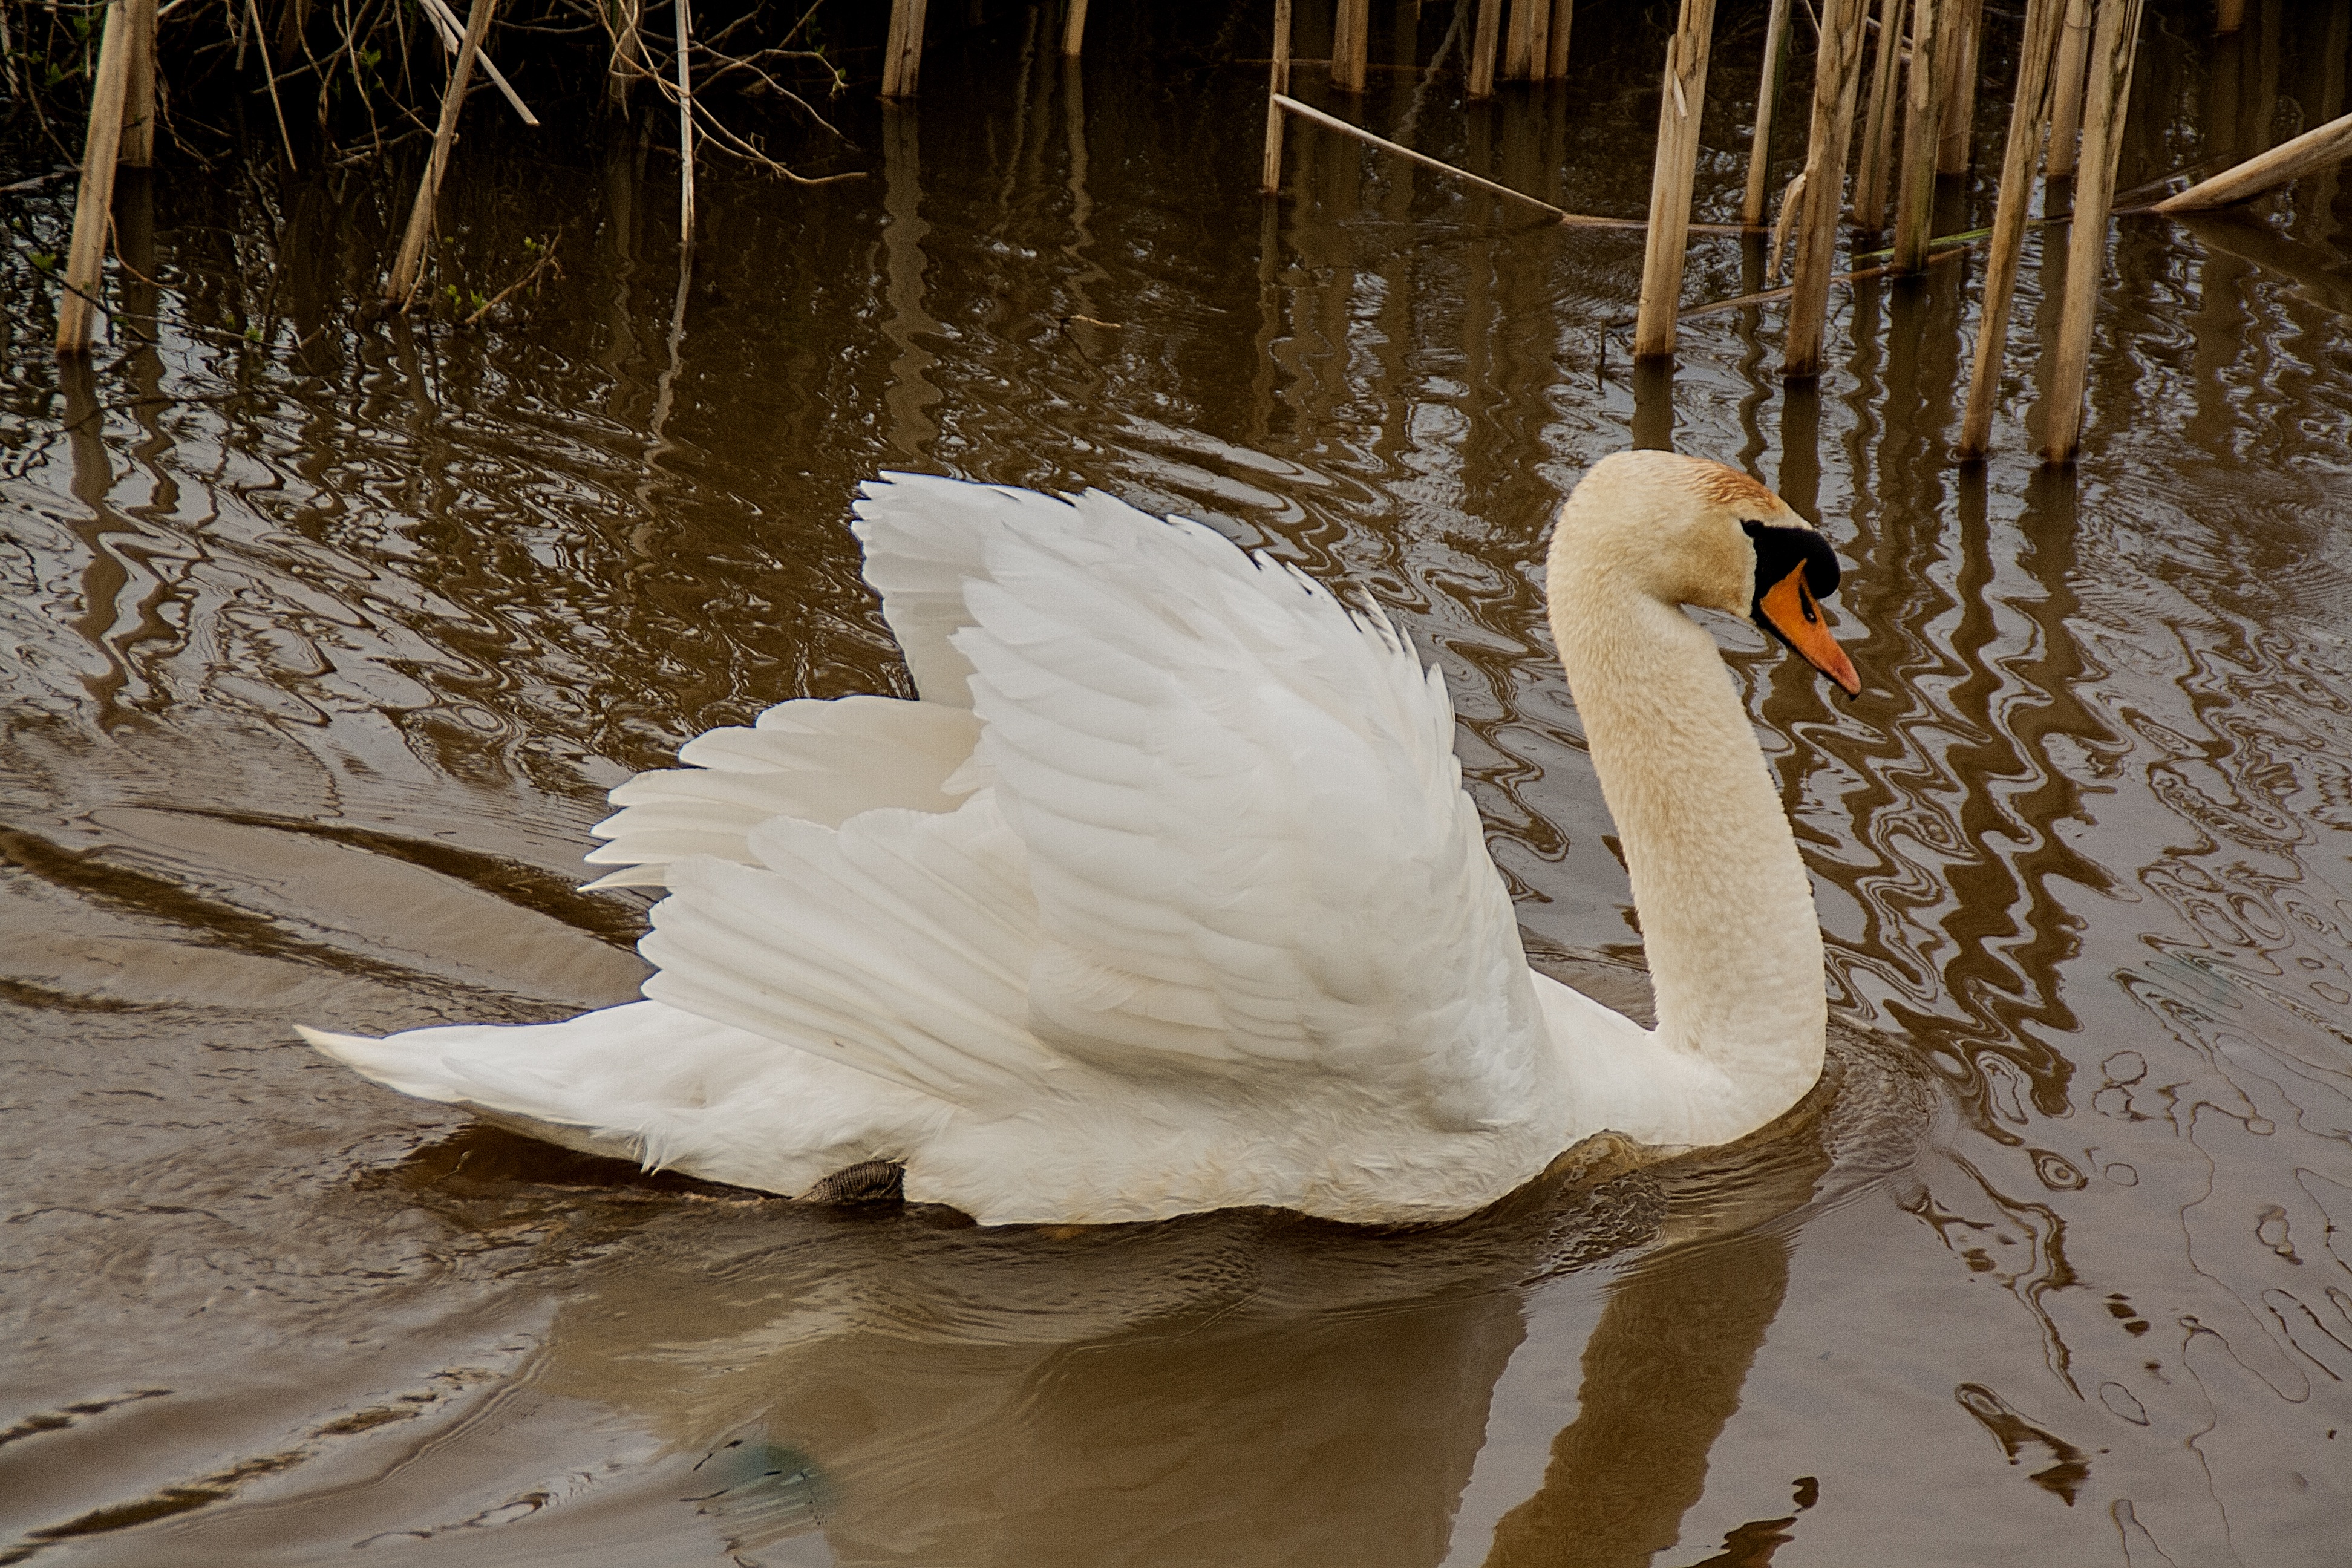
water, nature, bird, wing, white, fly, wildlife, reflection, beak, fauna, swimming, swan, duck, animals, goose, vertebrate, waterfowl, water bird, whooper swan, ducks geese and swans